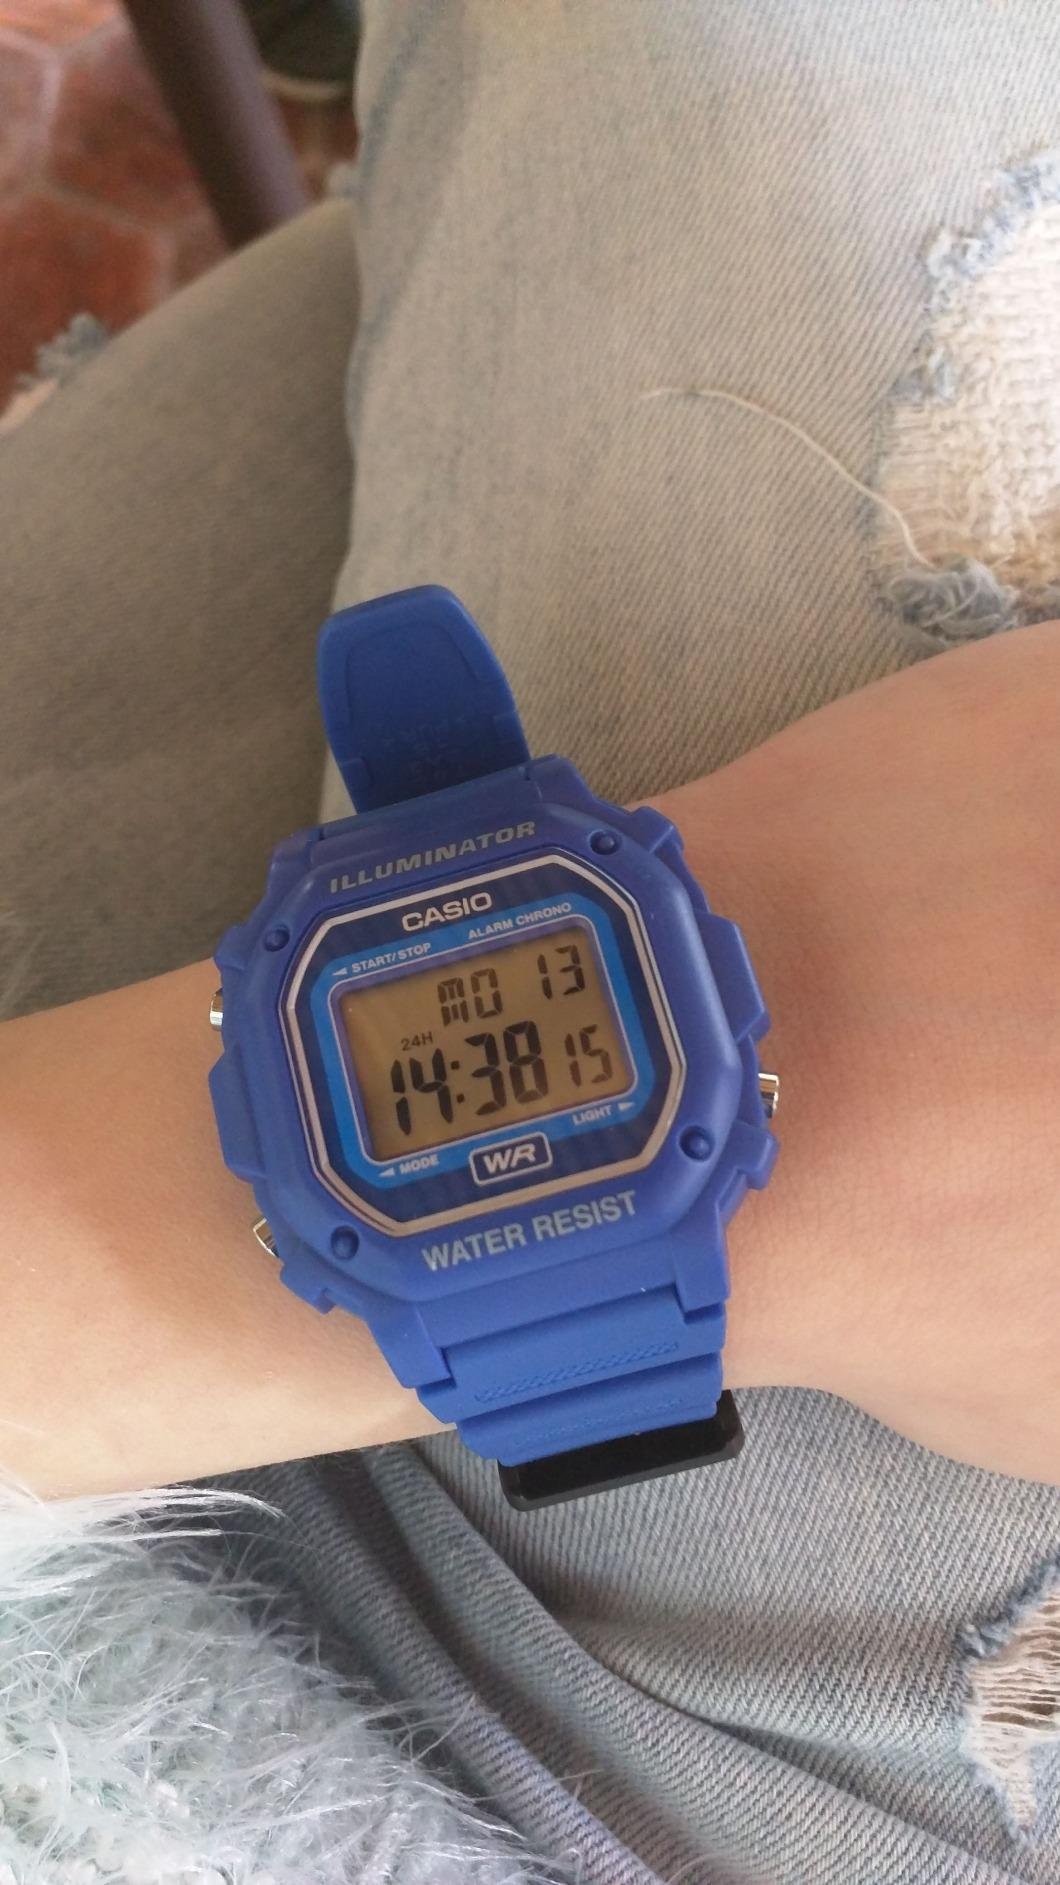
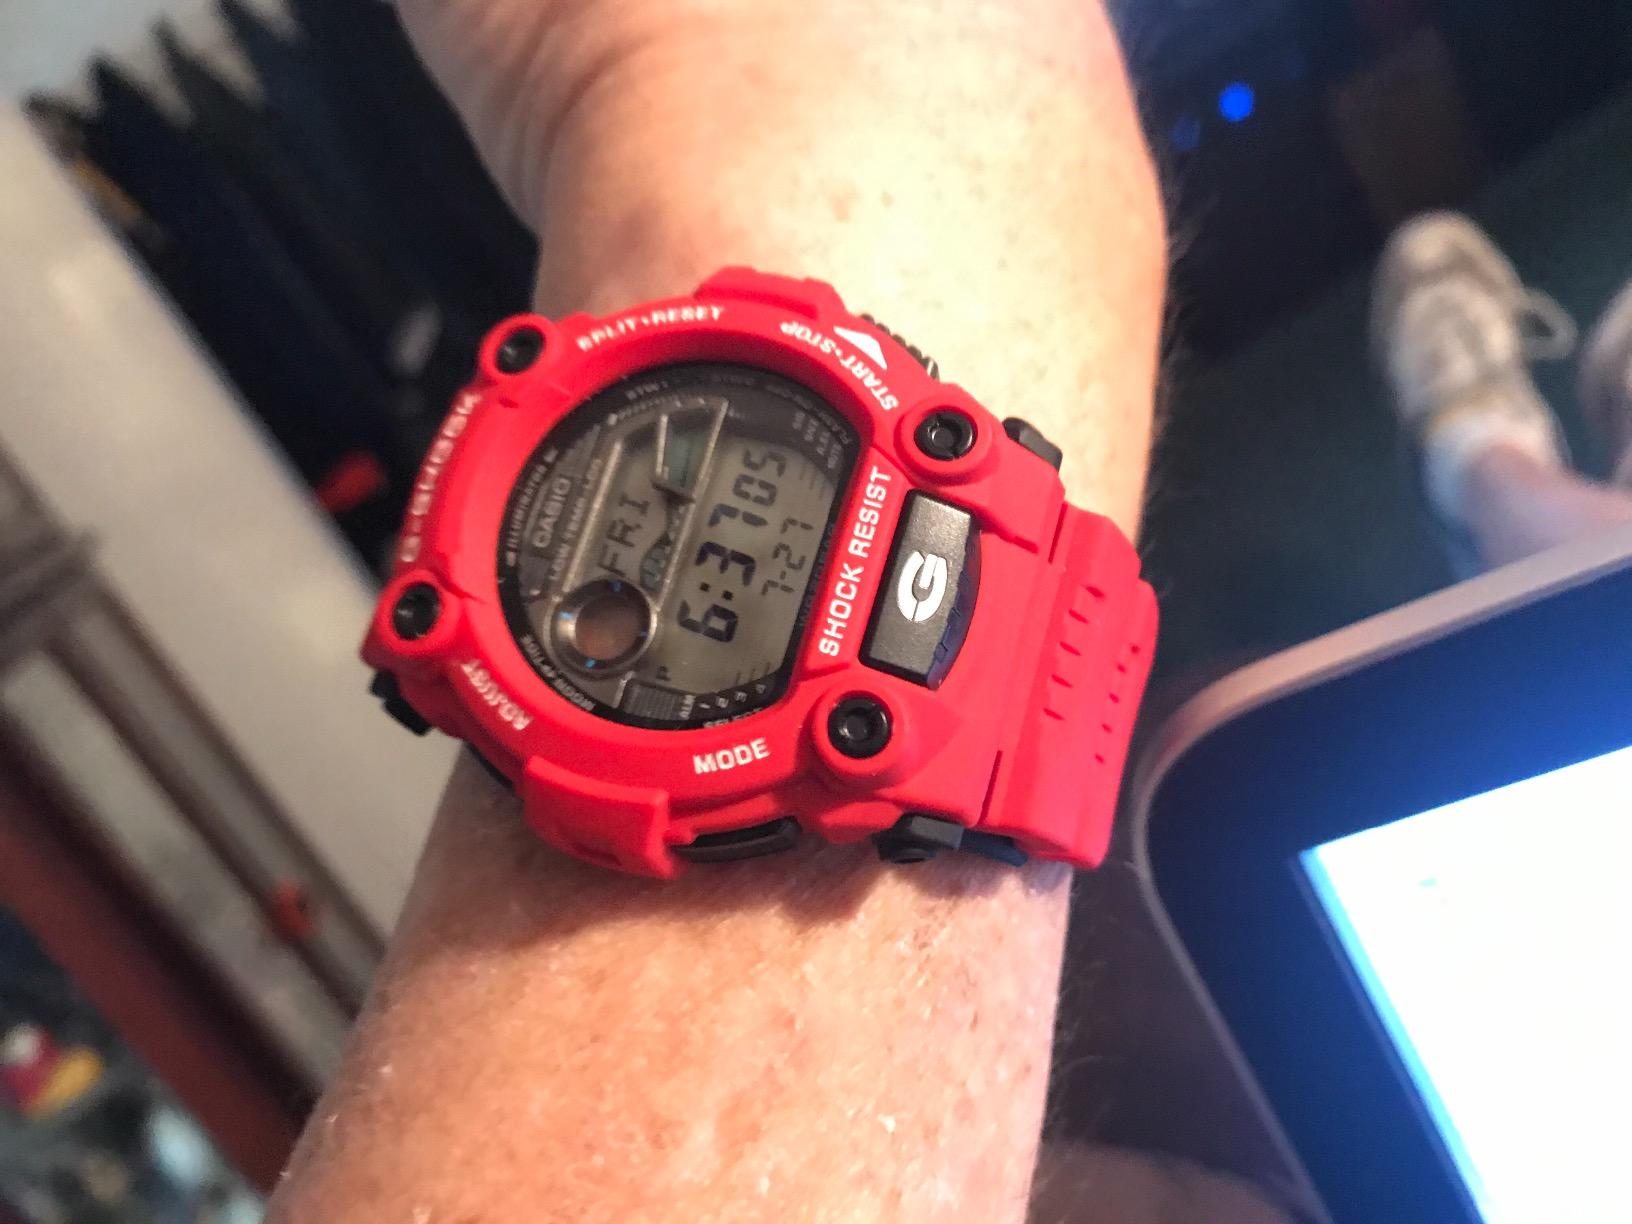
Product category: accessories_watch
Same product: no